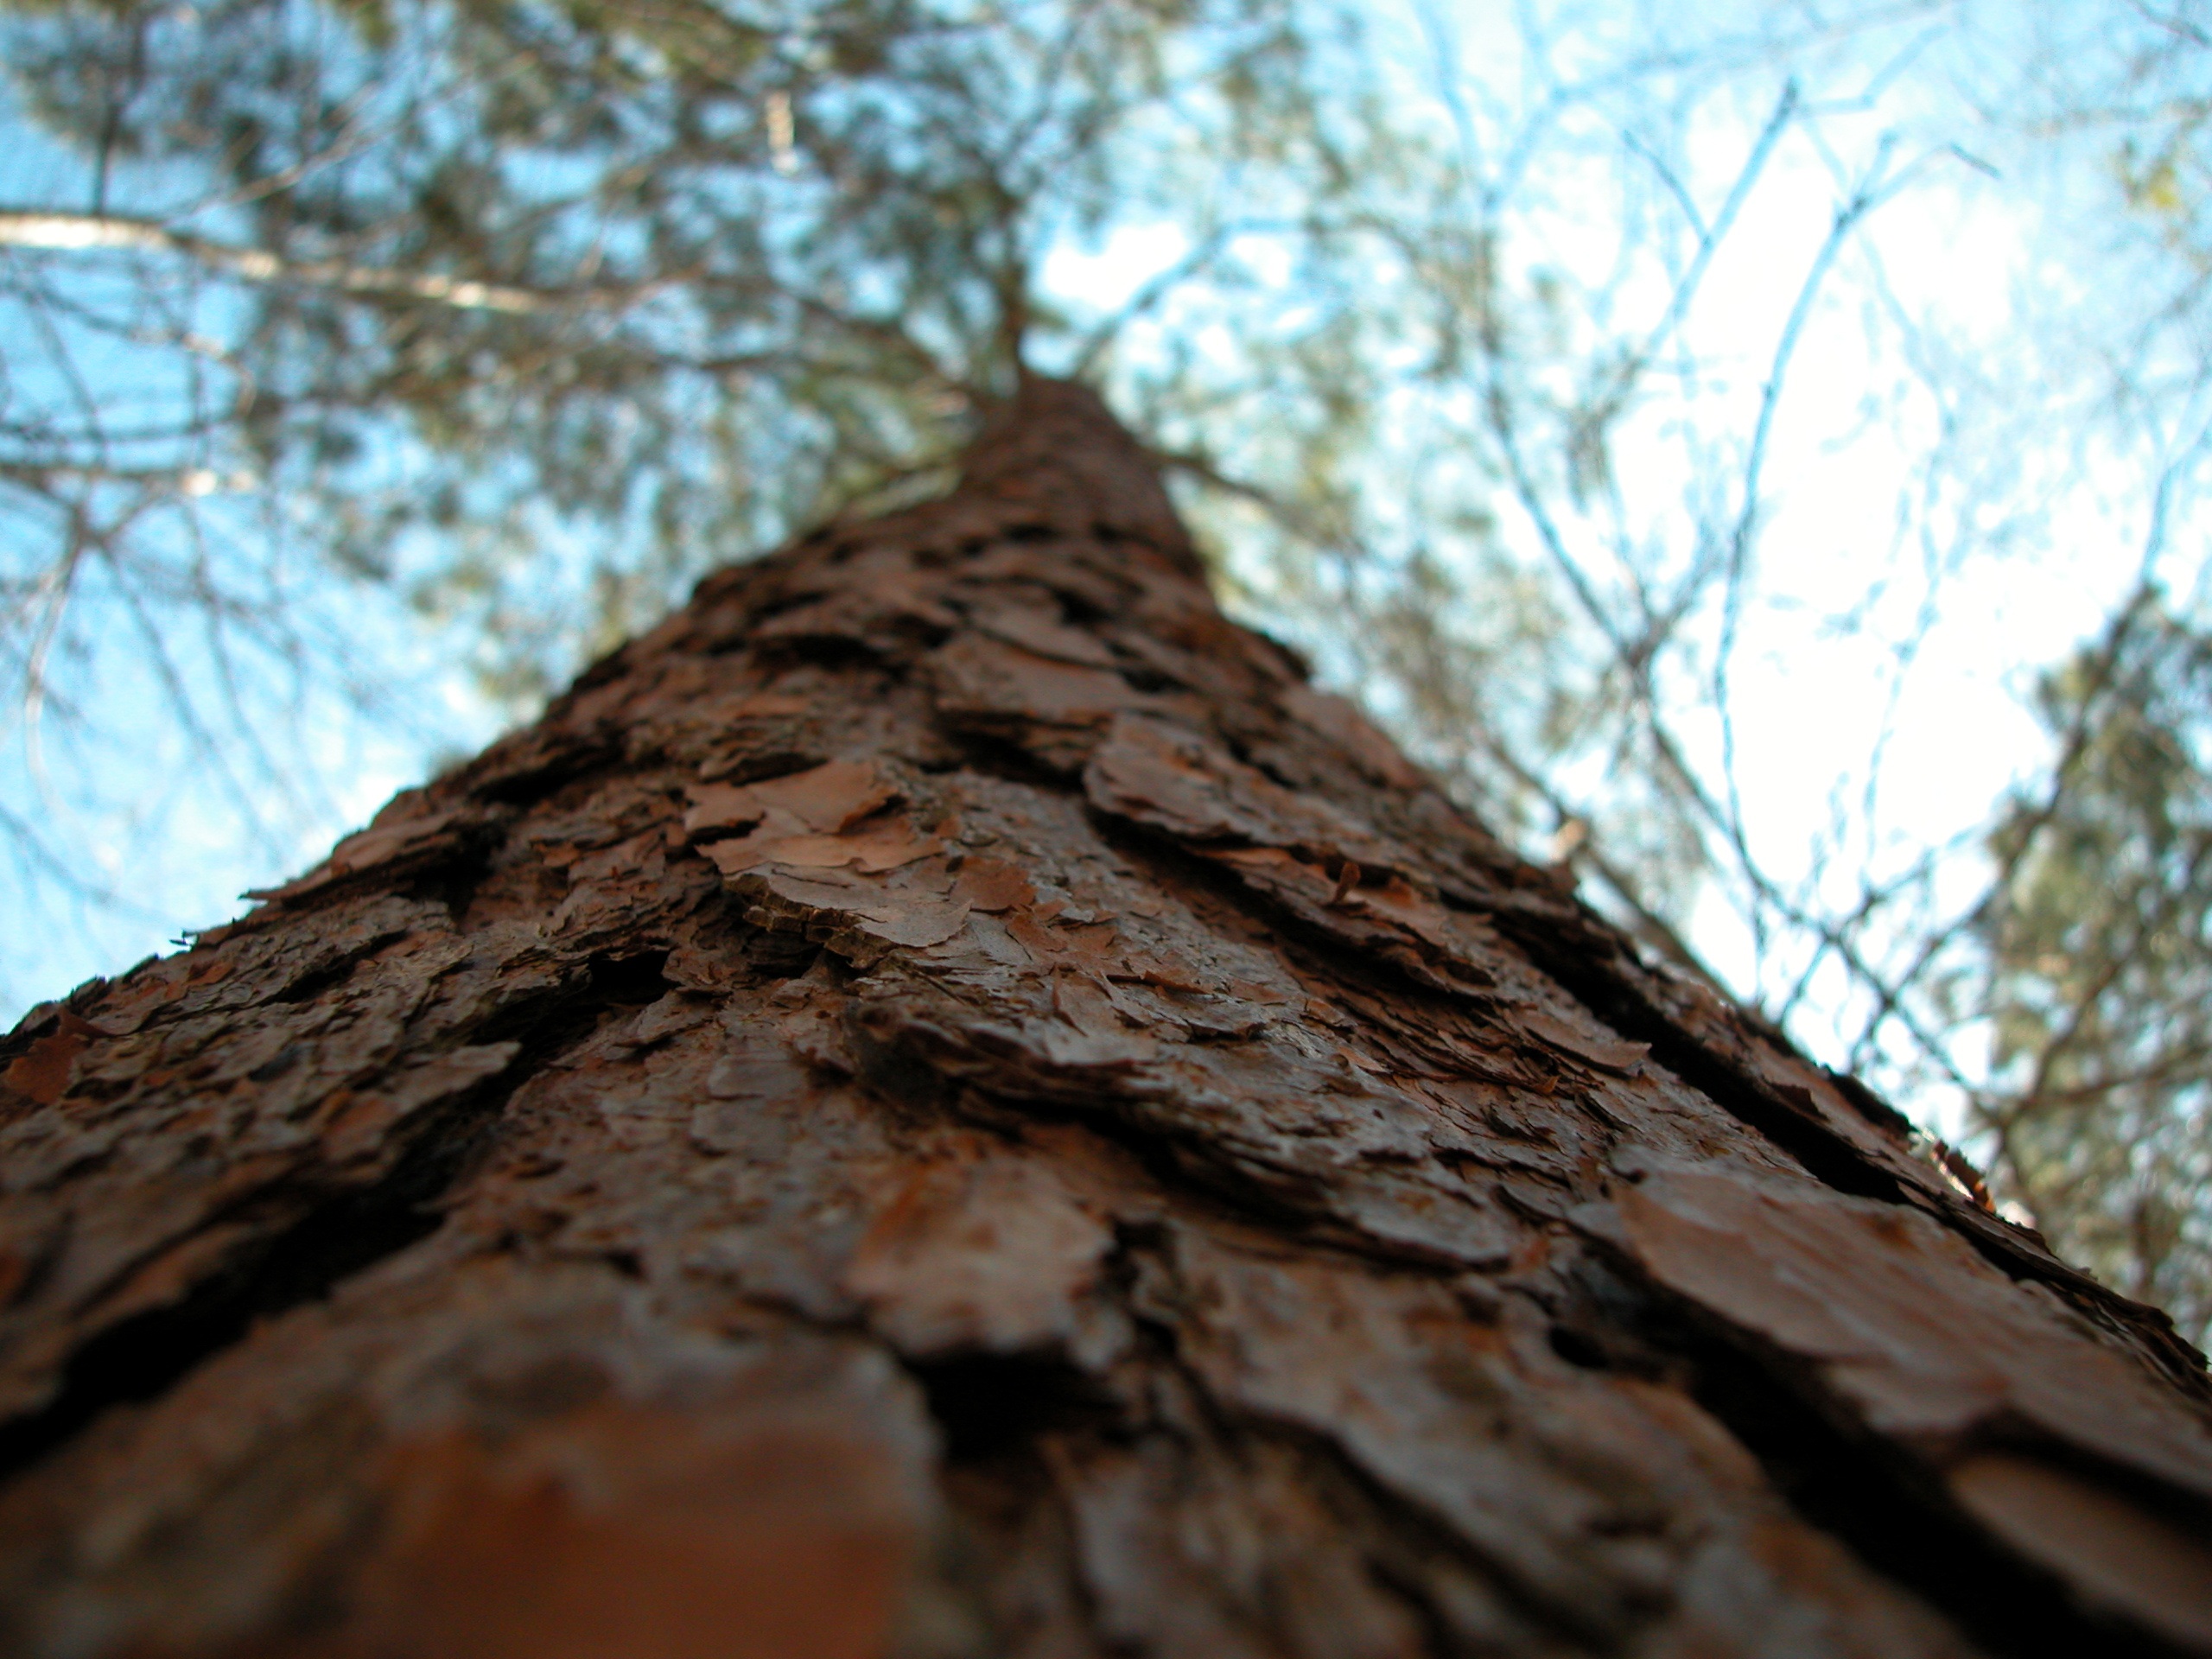
landscape, tree, nature, forest, outdoor, branch, winter, plant, sky, wood, sunlight, texture, leaf, view, trunk, environment, macro, autumn, soil, season, close up, woodland, woody plant